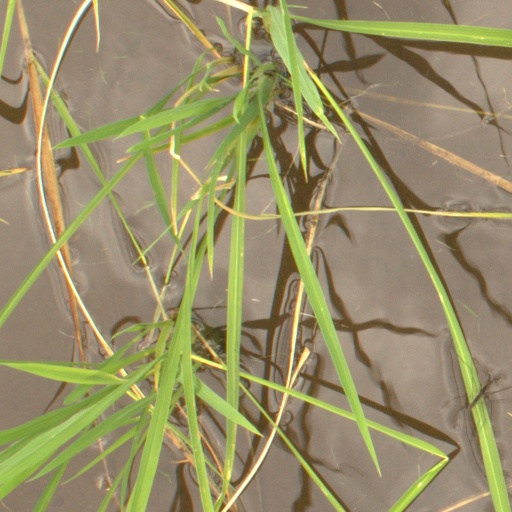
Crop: rice